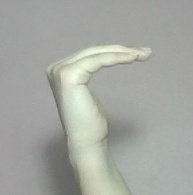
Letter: haa